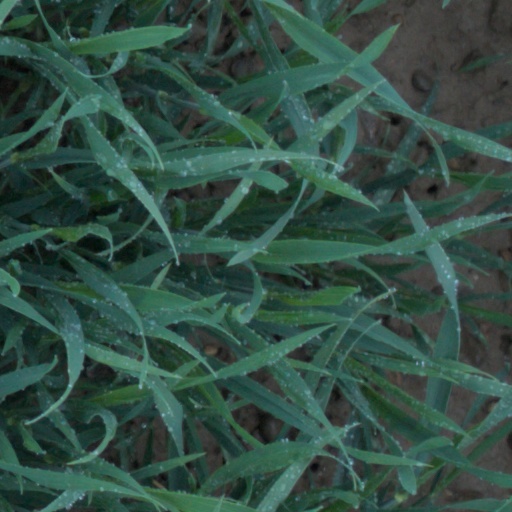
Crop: wheat